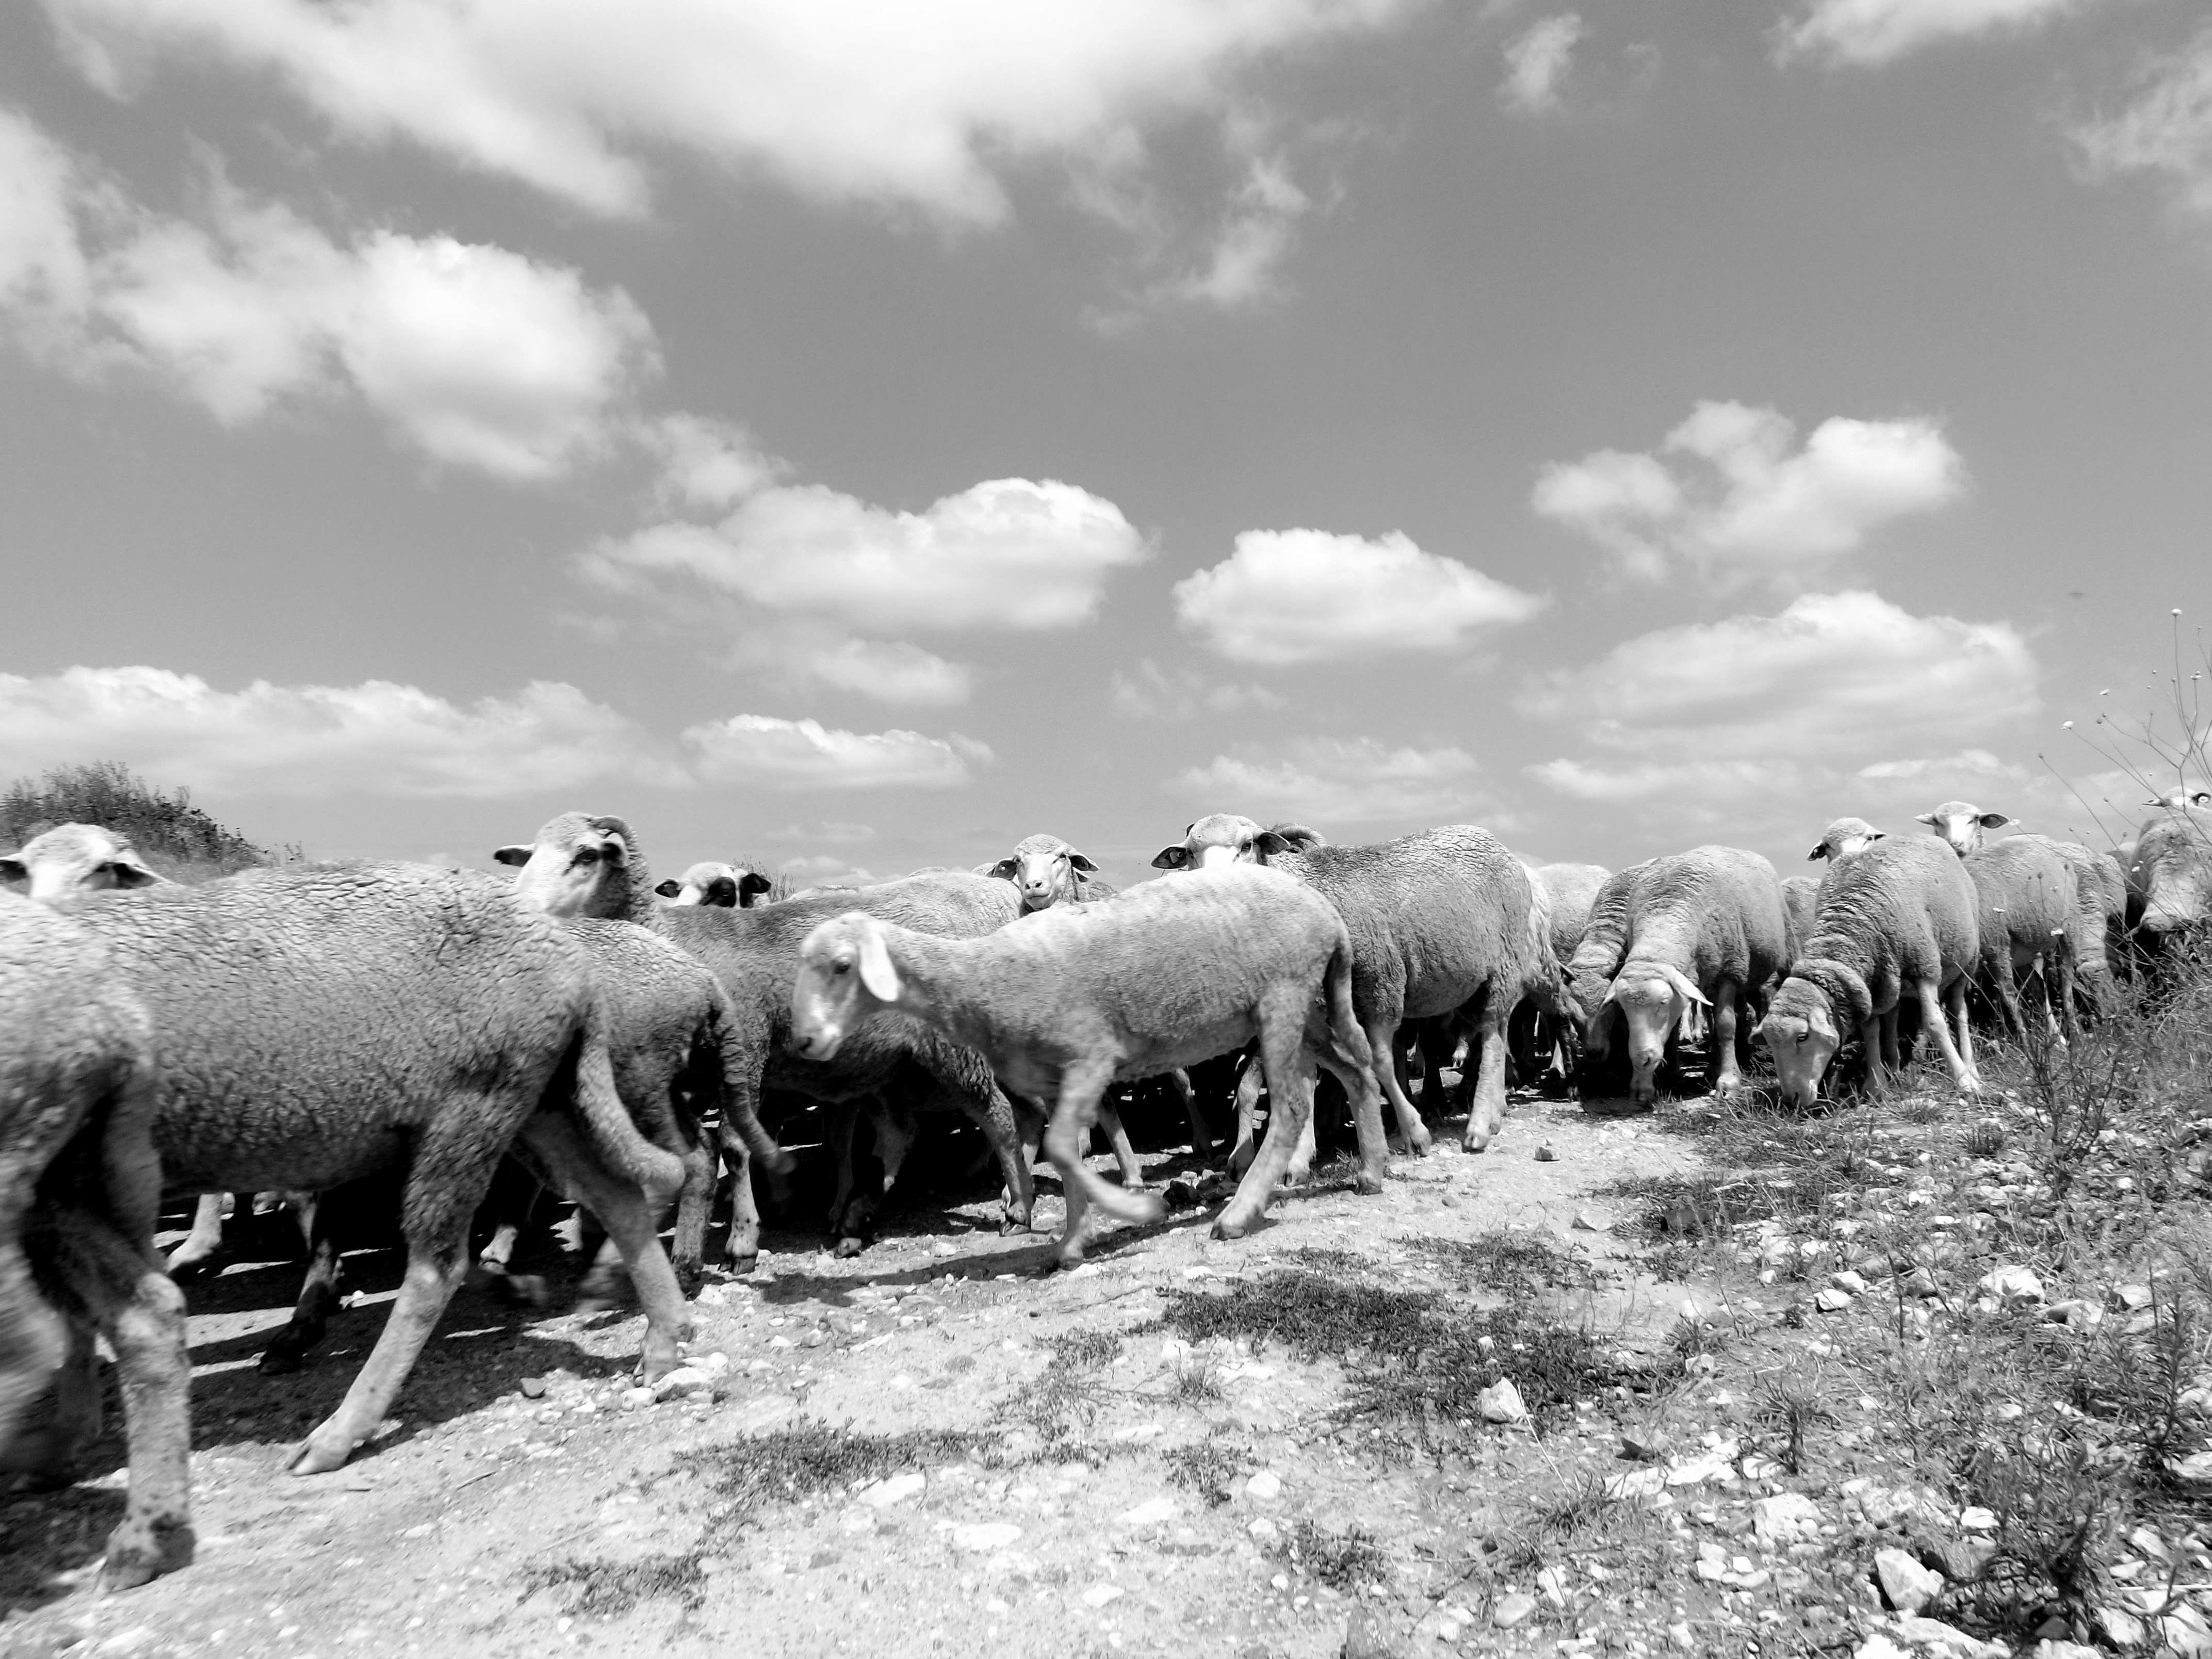
nature, black and white, sky, pet, herd, pasture, grazing, sheep, mammal, monochrome, sheeps, the flock, monochrome photography, cattle like mammal